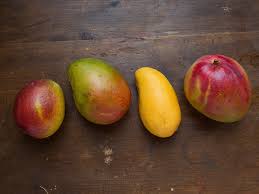
Label: Mango